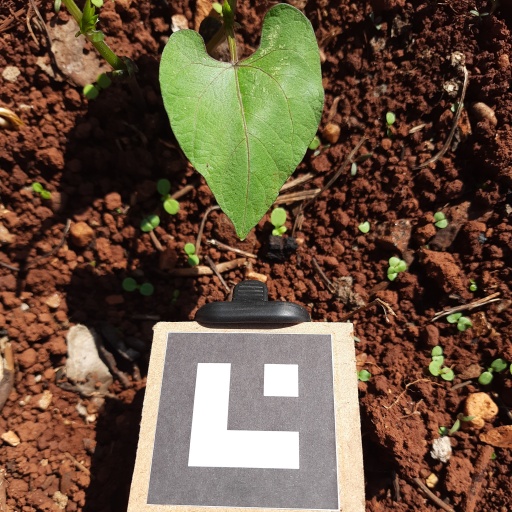
Observations: wavy surface, no eating holes, under sunlight